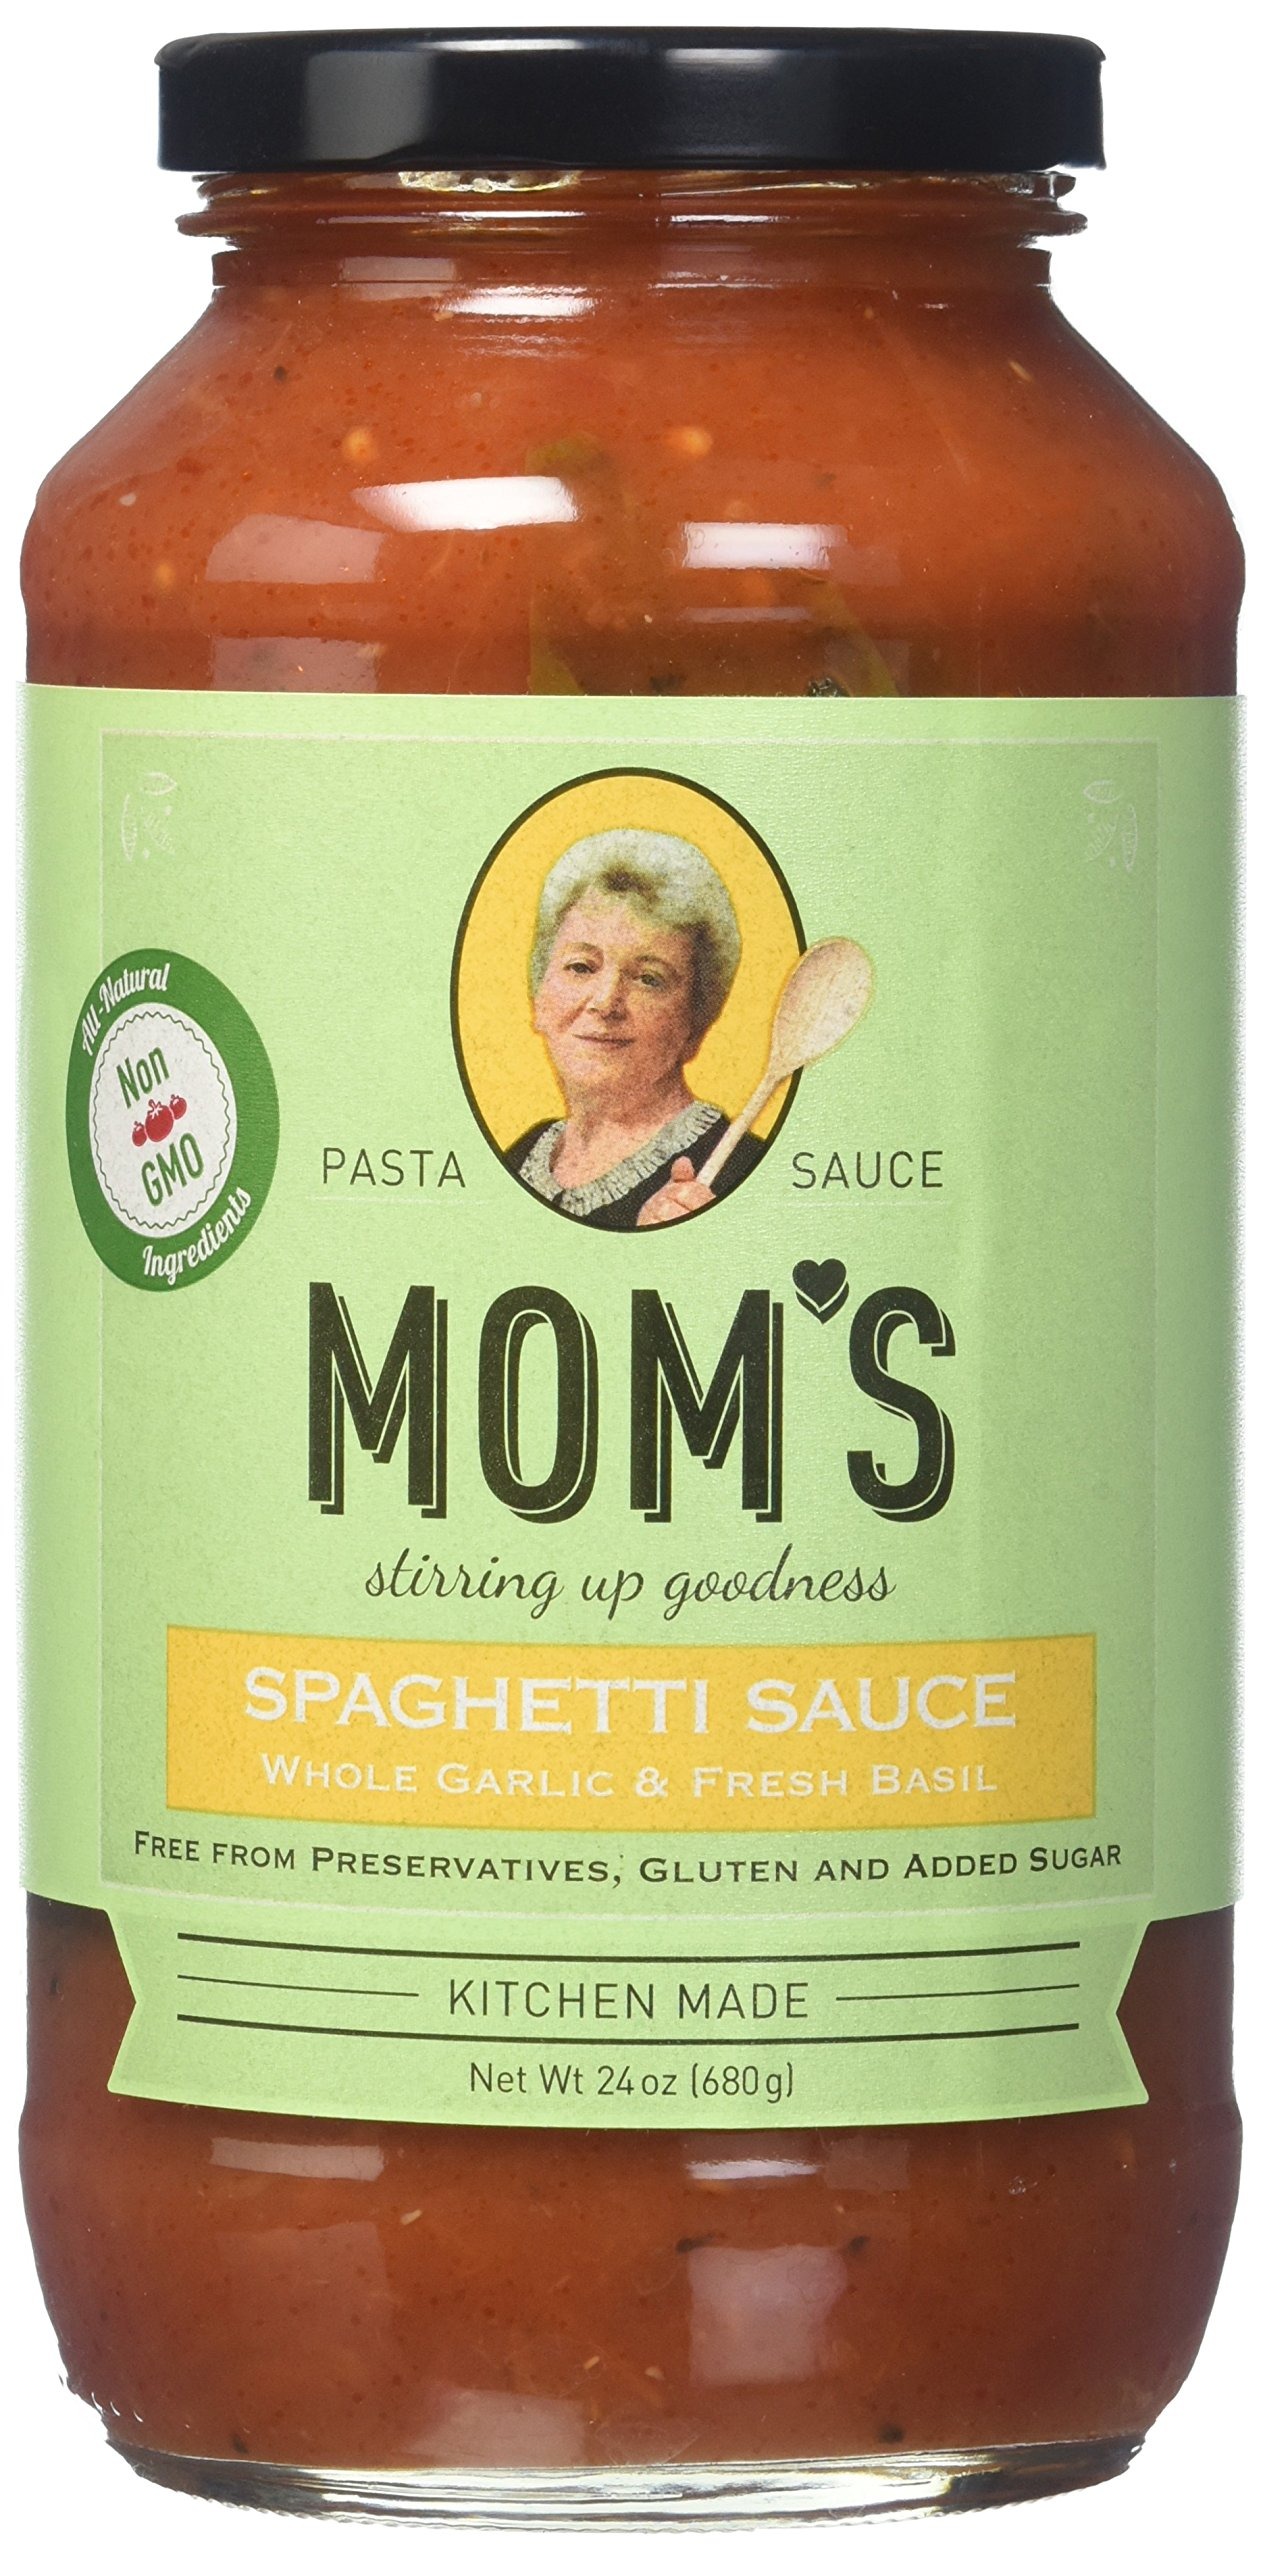
Item Name: Mom's Pasta Sauce, Garlic and Basil, 24 Ounce (Pack of 6)
Bullet Point: Made with Sicilian olive oil and juicy sweet California tomatoes
Value: 24.0
Unit: Ounce

Price: 70.96